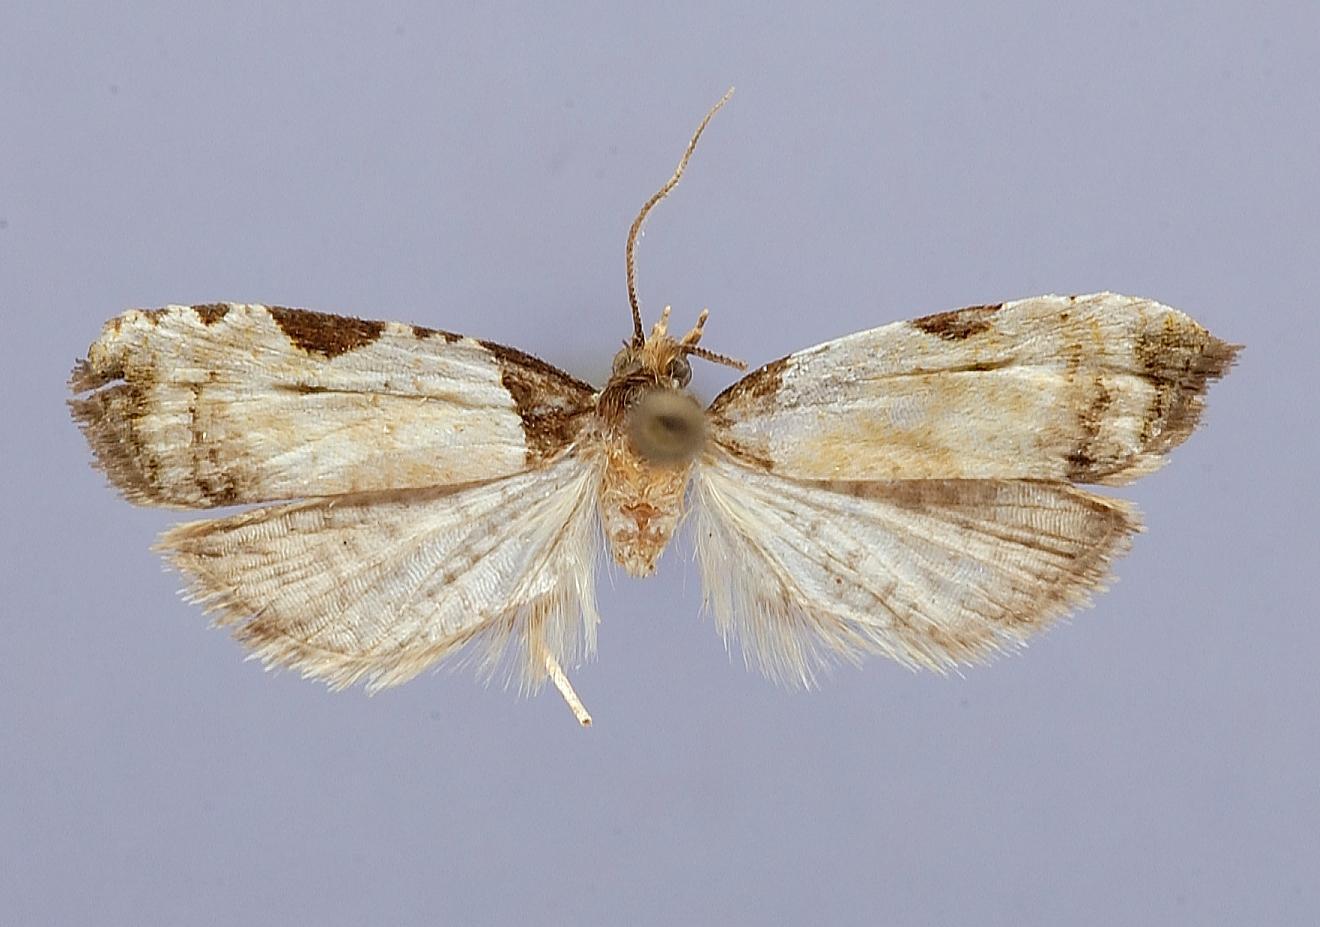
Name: Lobogenesis contrasta
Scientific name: Lobogenesis contrasta Brown, 2000
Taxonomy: Animalia, Arthropoda, Insecta, Lepidoptera, Tortricidae
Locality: Incachaca, Cochabamba, tropical cloud forest area, 2100 m, Cochabamba, Bolivia
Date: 27 Aug 1956 to 5 Sep 1956